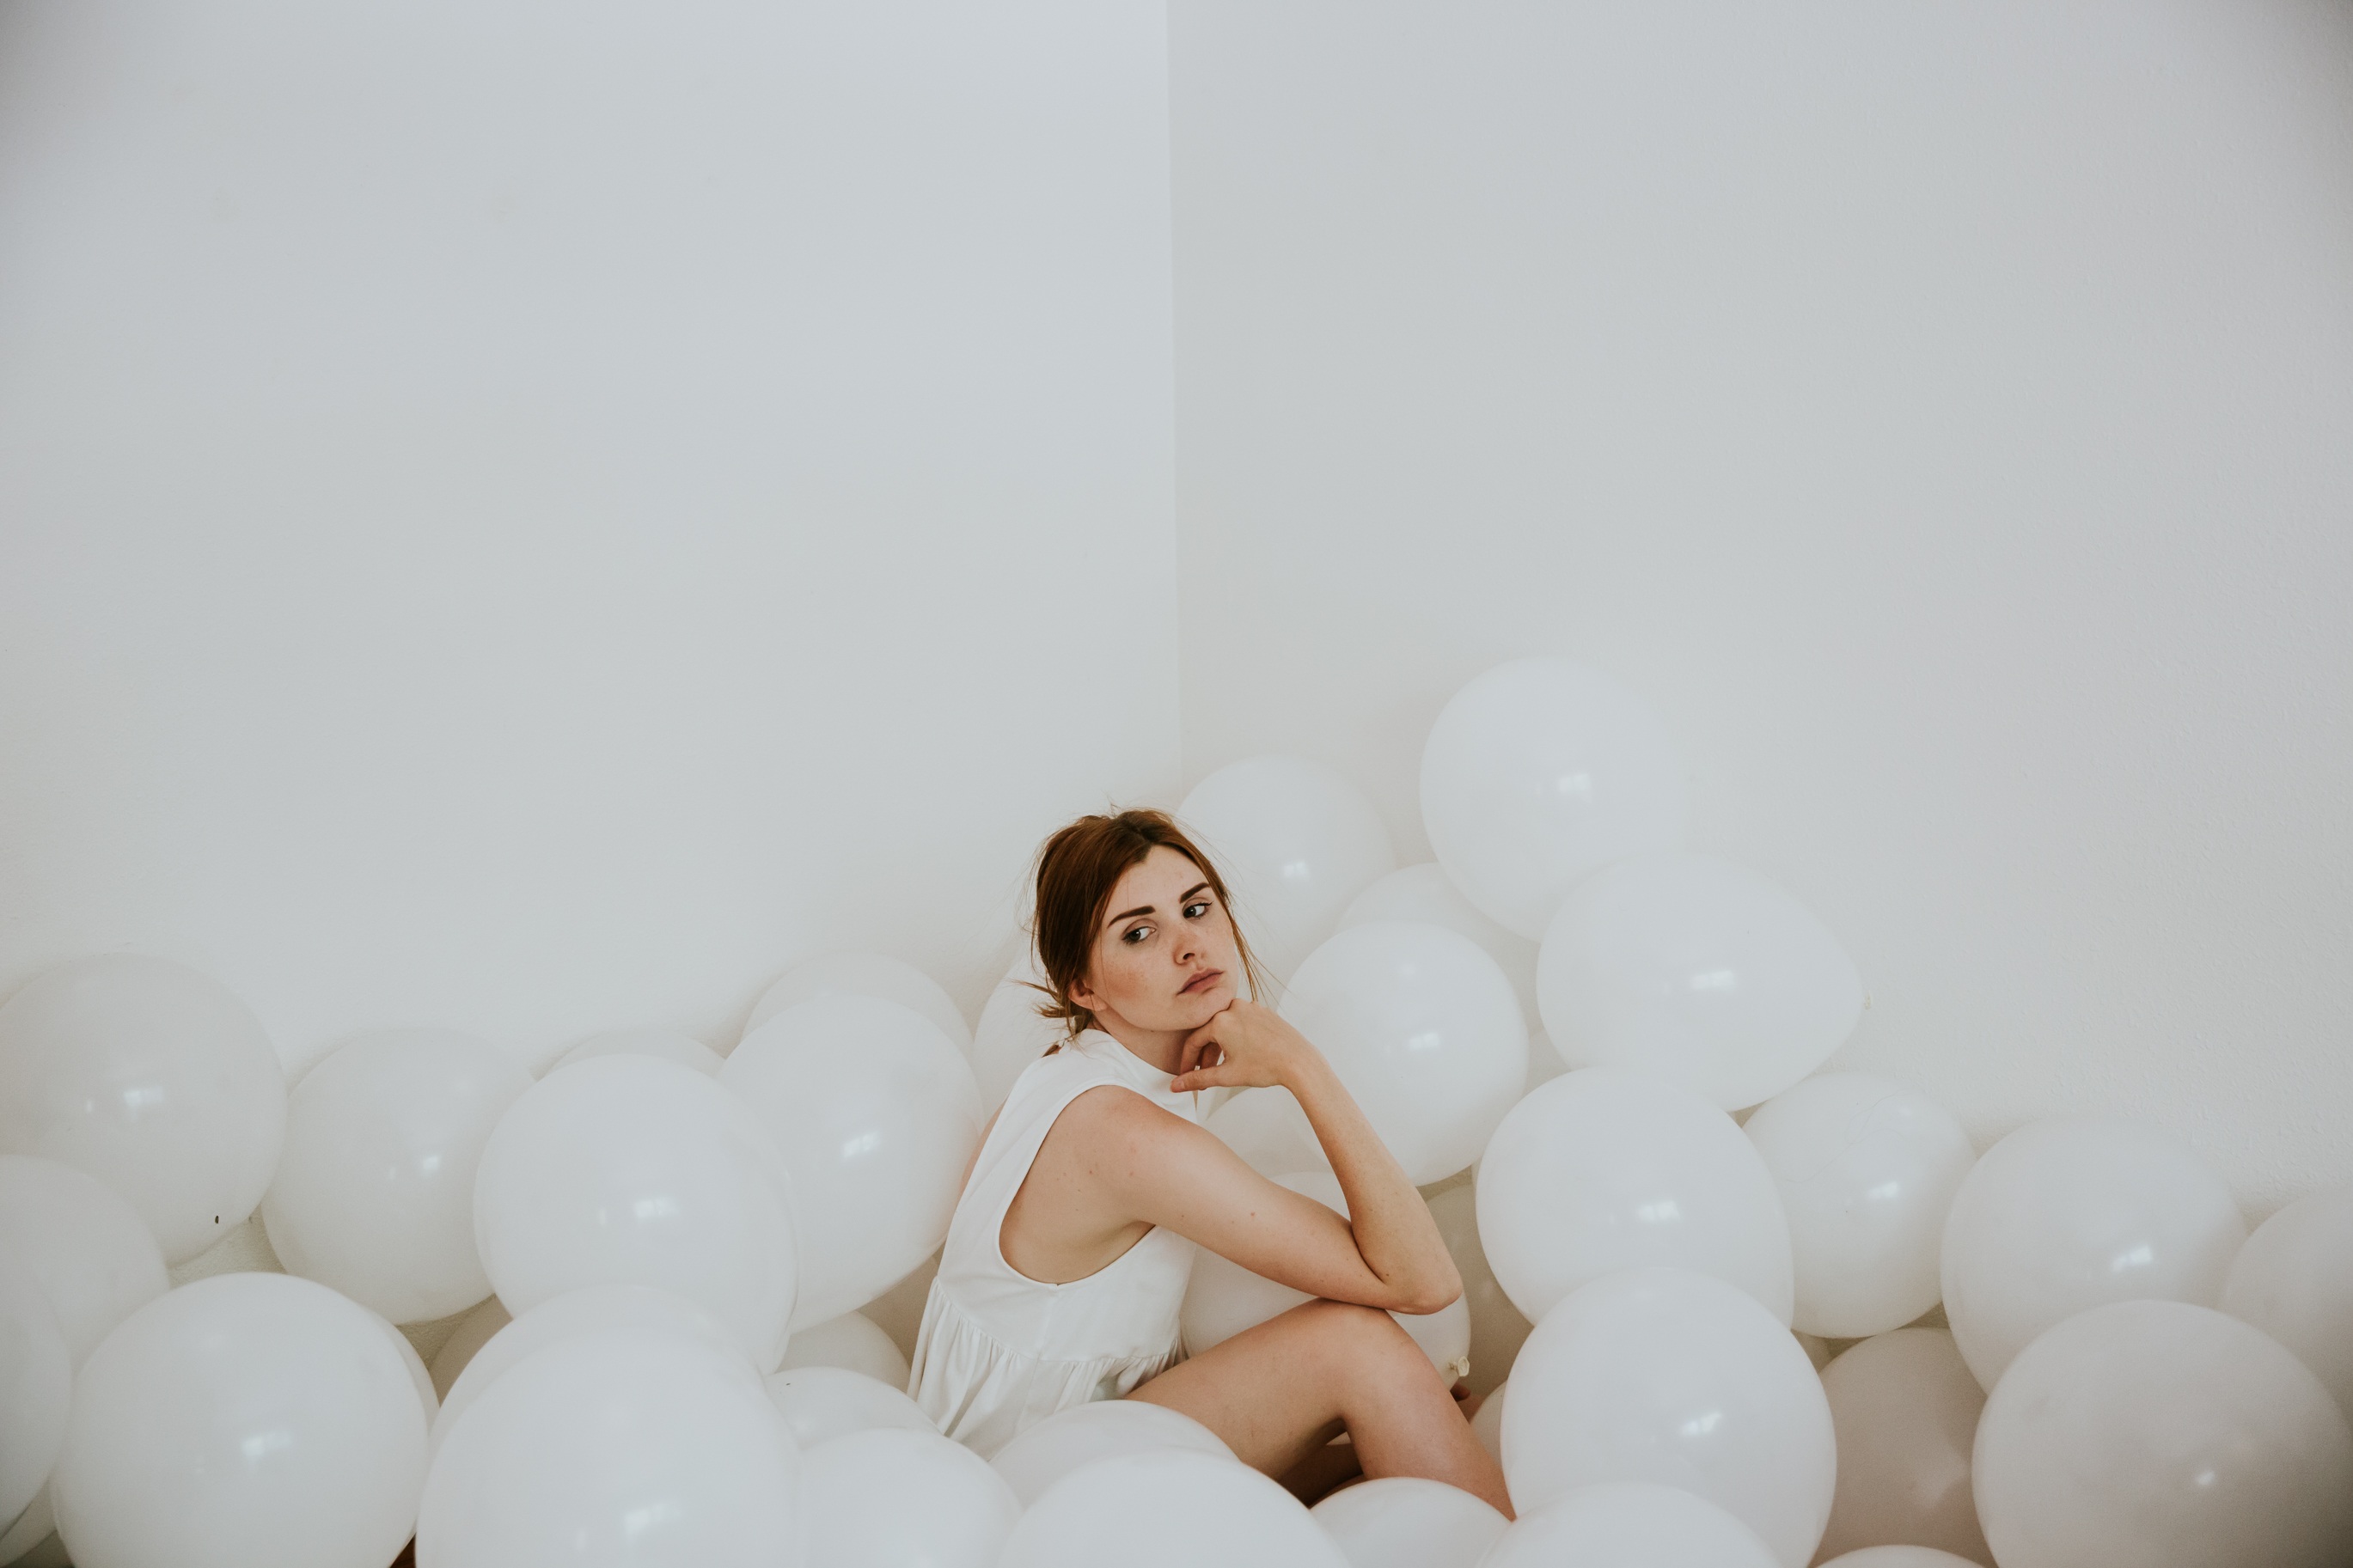
hand, woman, white, photography, model, fashion, lighting, bride, toy, indoors, dress, balloons, photograph, skin, beautiful, photo shoot